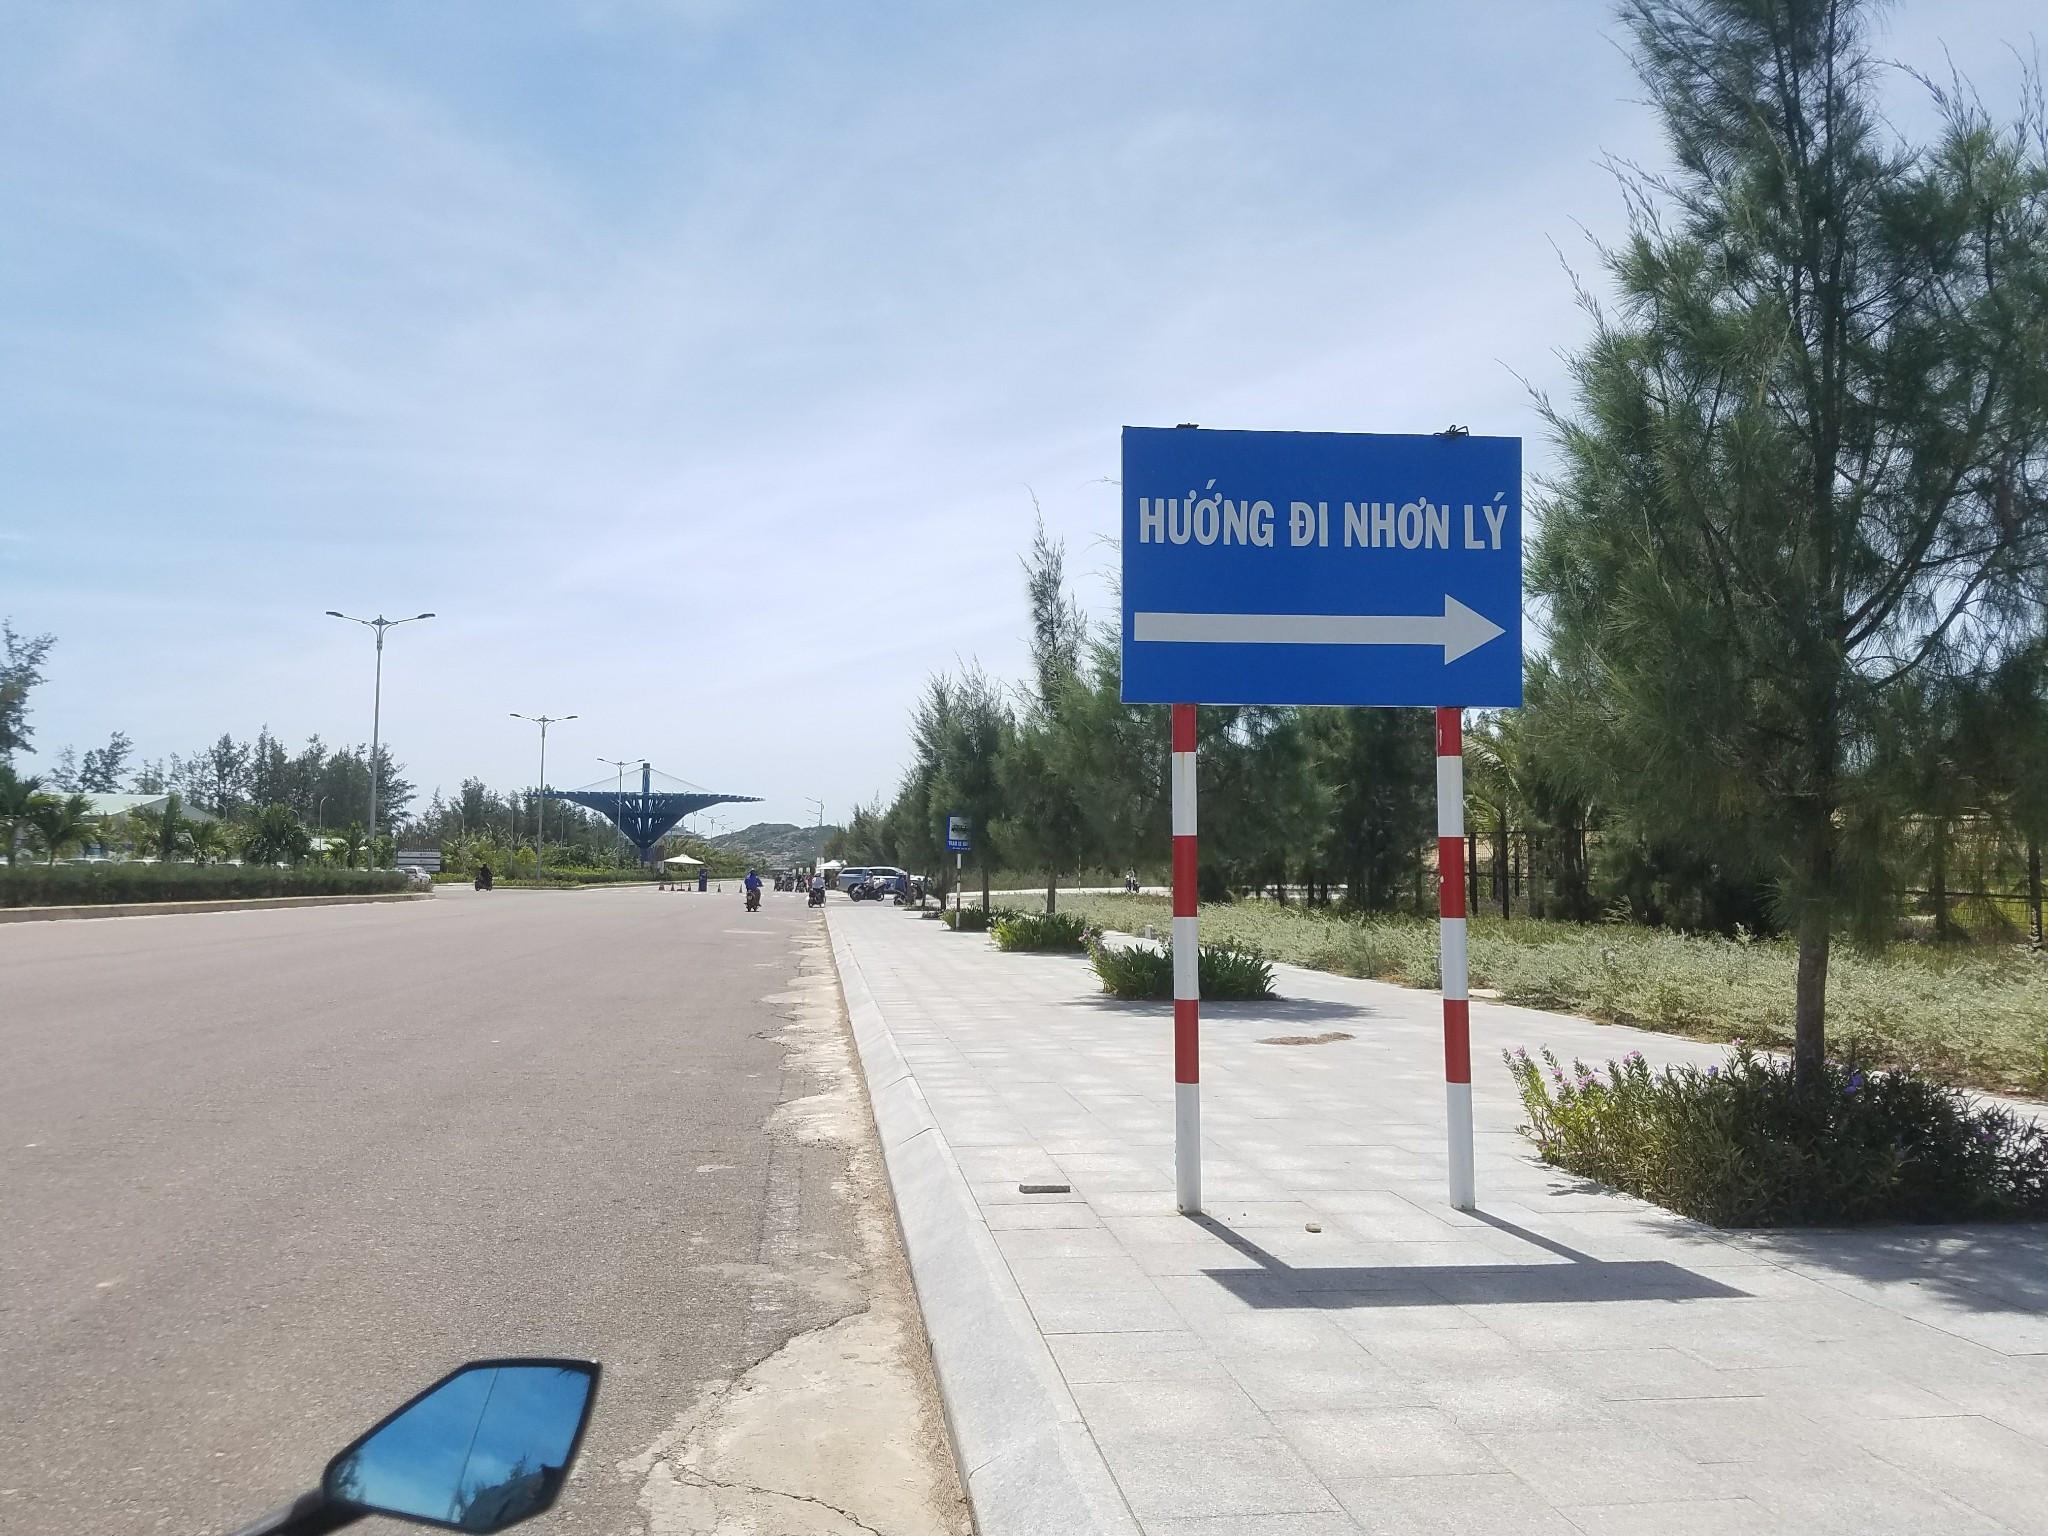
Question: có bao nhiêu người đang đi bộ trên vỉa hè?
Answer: không có ai cả